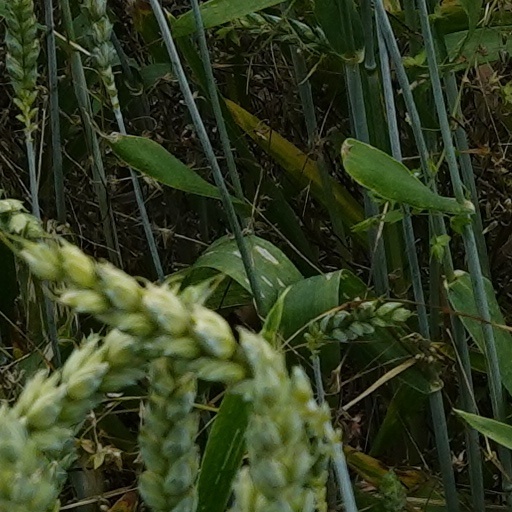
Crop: wheat